Chuck Ruff (musician)

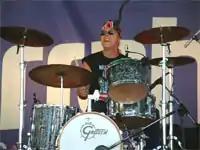
Ruff in 2006

Charles W. Ruff III (May 25, 1951 – October 14, 2011) was an American rock drummer well known for his work with Edgar Winter on the popular instrumental "Frankenstein".